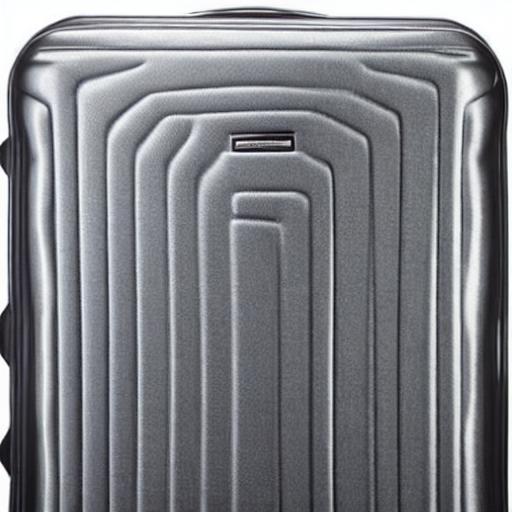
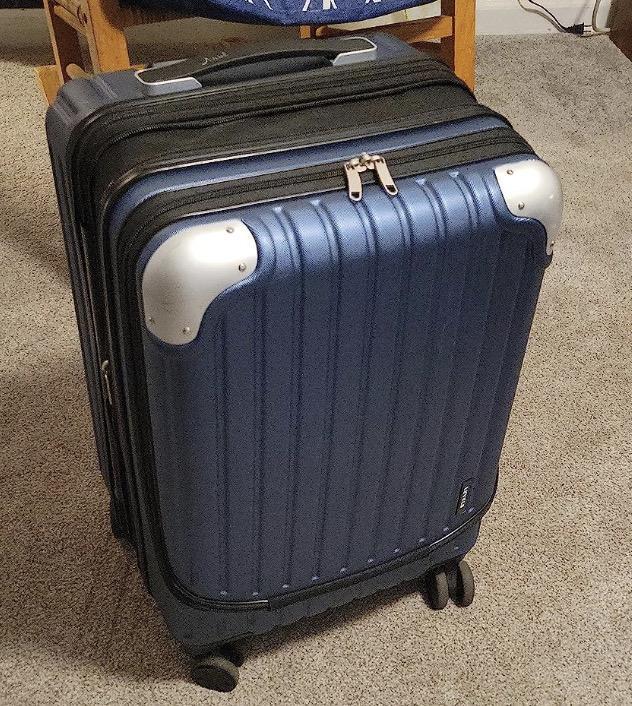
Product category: items_tea
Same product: no